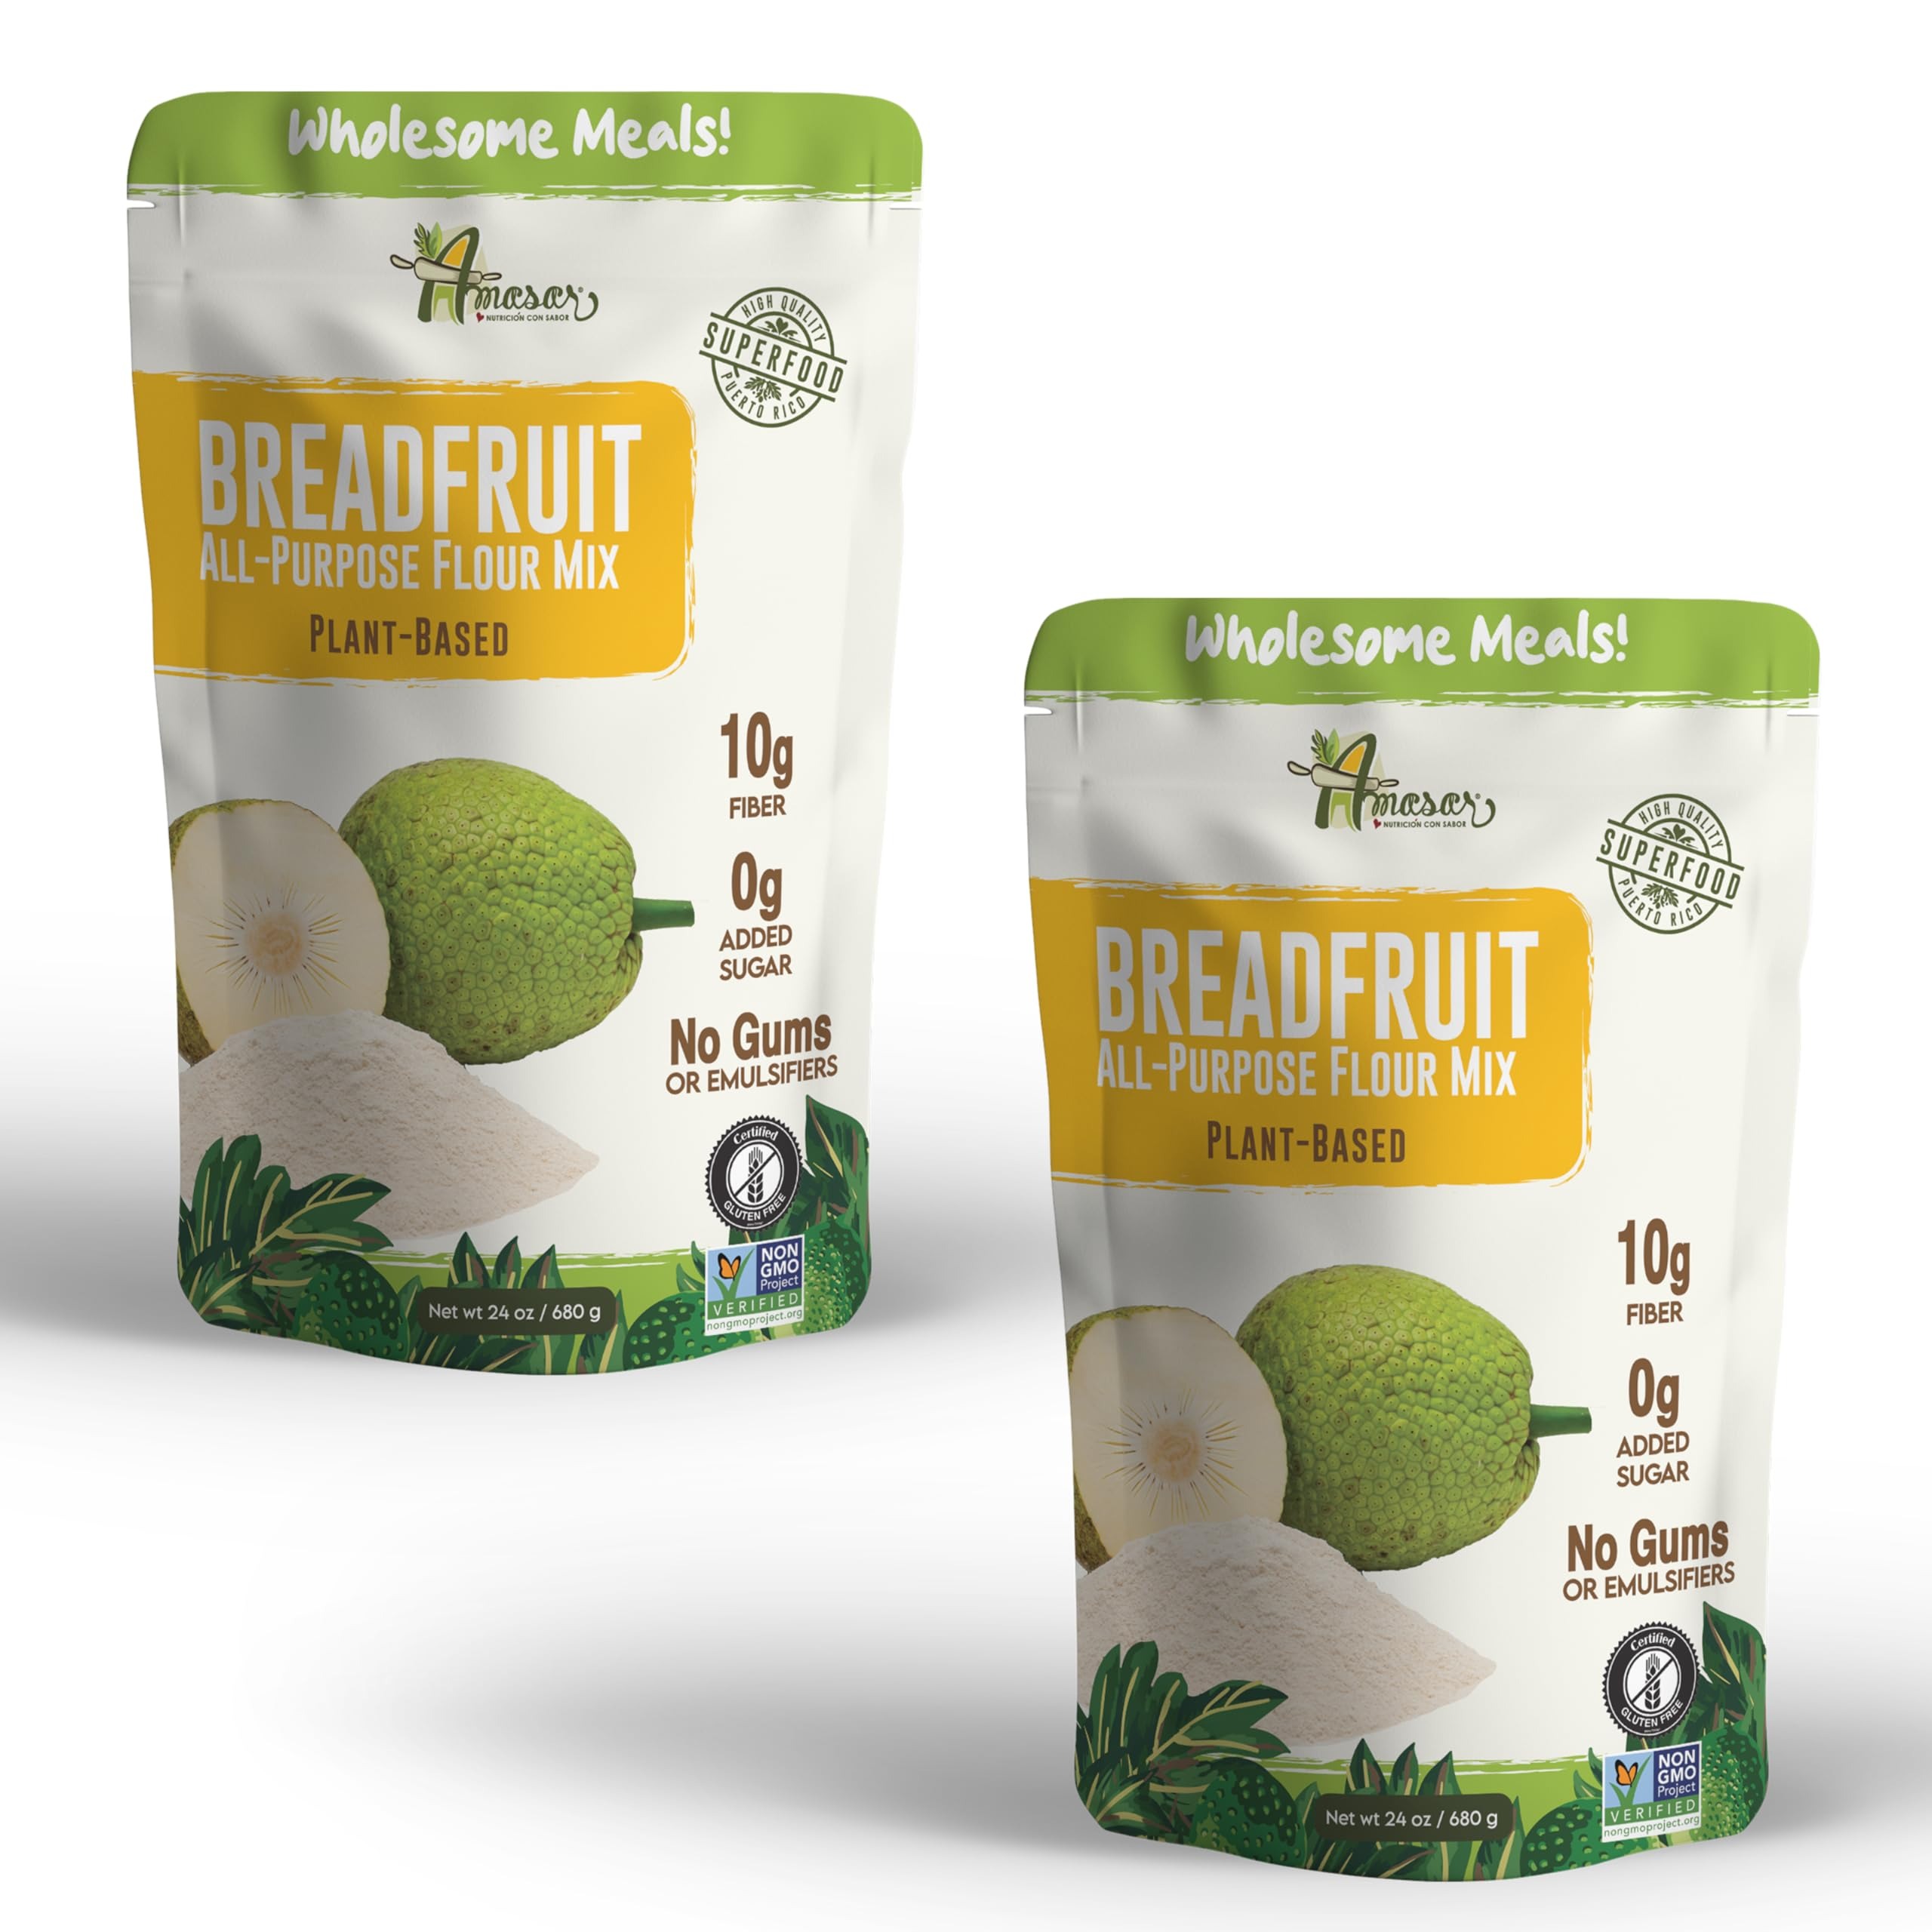
Item Name: Amasar | All-Purpose Breadfruit Baking Mix | Gluten Free Made with Breadfruit & Cassava Flour | Plant Based All-Purpose Flour for Desserts & Dishes | 9g of Fiber per Serving, 24 Oz
Value: 2.0
Unit: Count

Price: 35.89